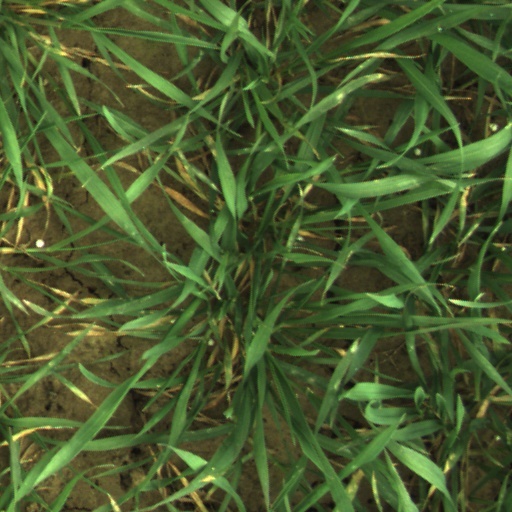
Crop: wheat